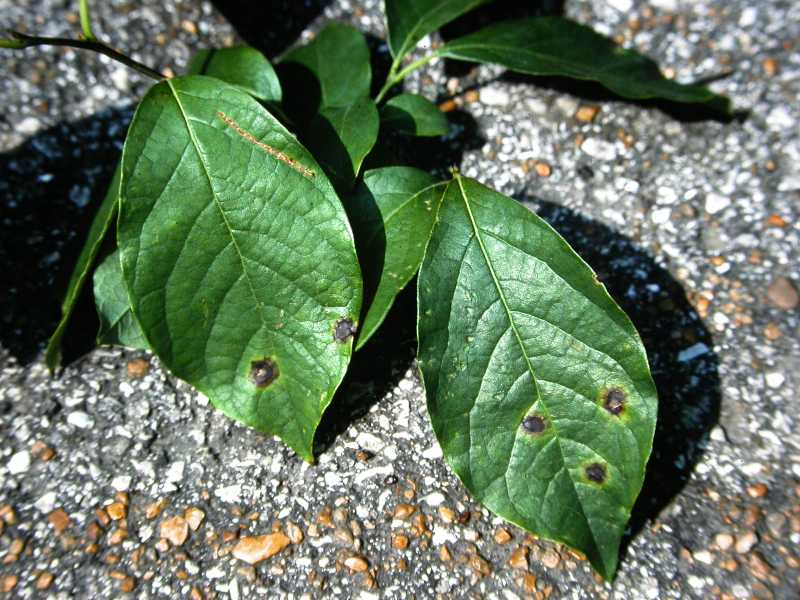
Labels: Tomato leaf bacterial spot, Tomato leaf bacterial spot